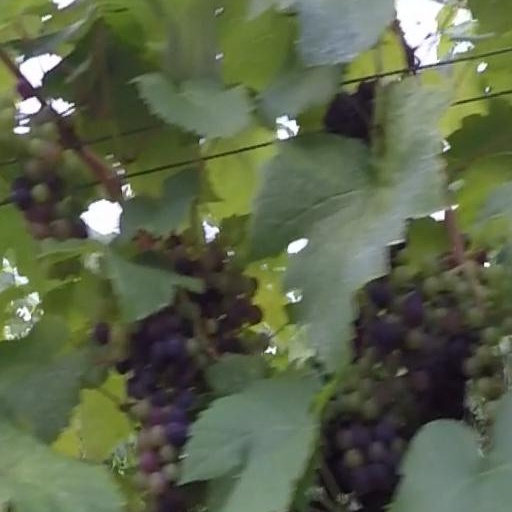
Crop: grape